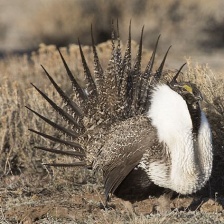
Species: GREATOR SAGE GROUSE
Scientific name: CENTROCERCUS UROPHASIANUS
ImageNet parent category: black_grouse